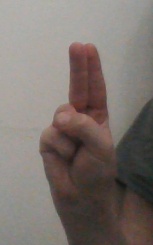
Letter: taa